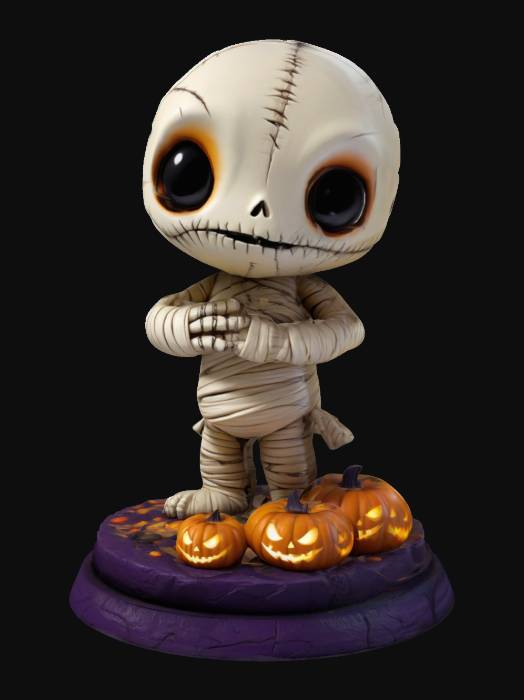
미적 점수 (1~10점): 8